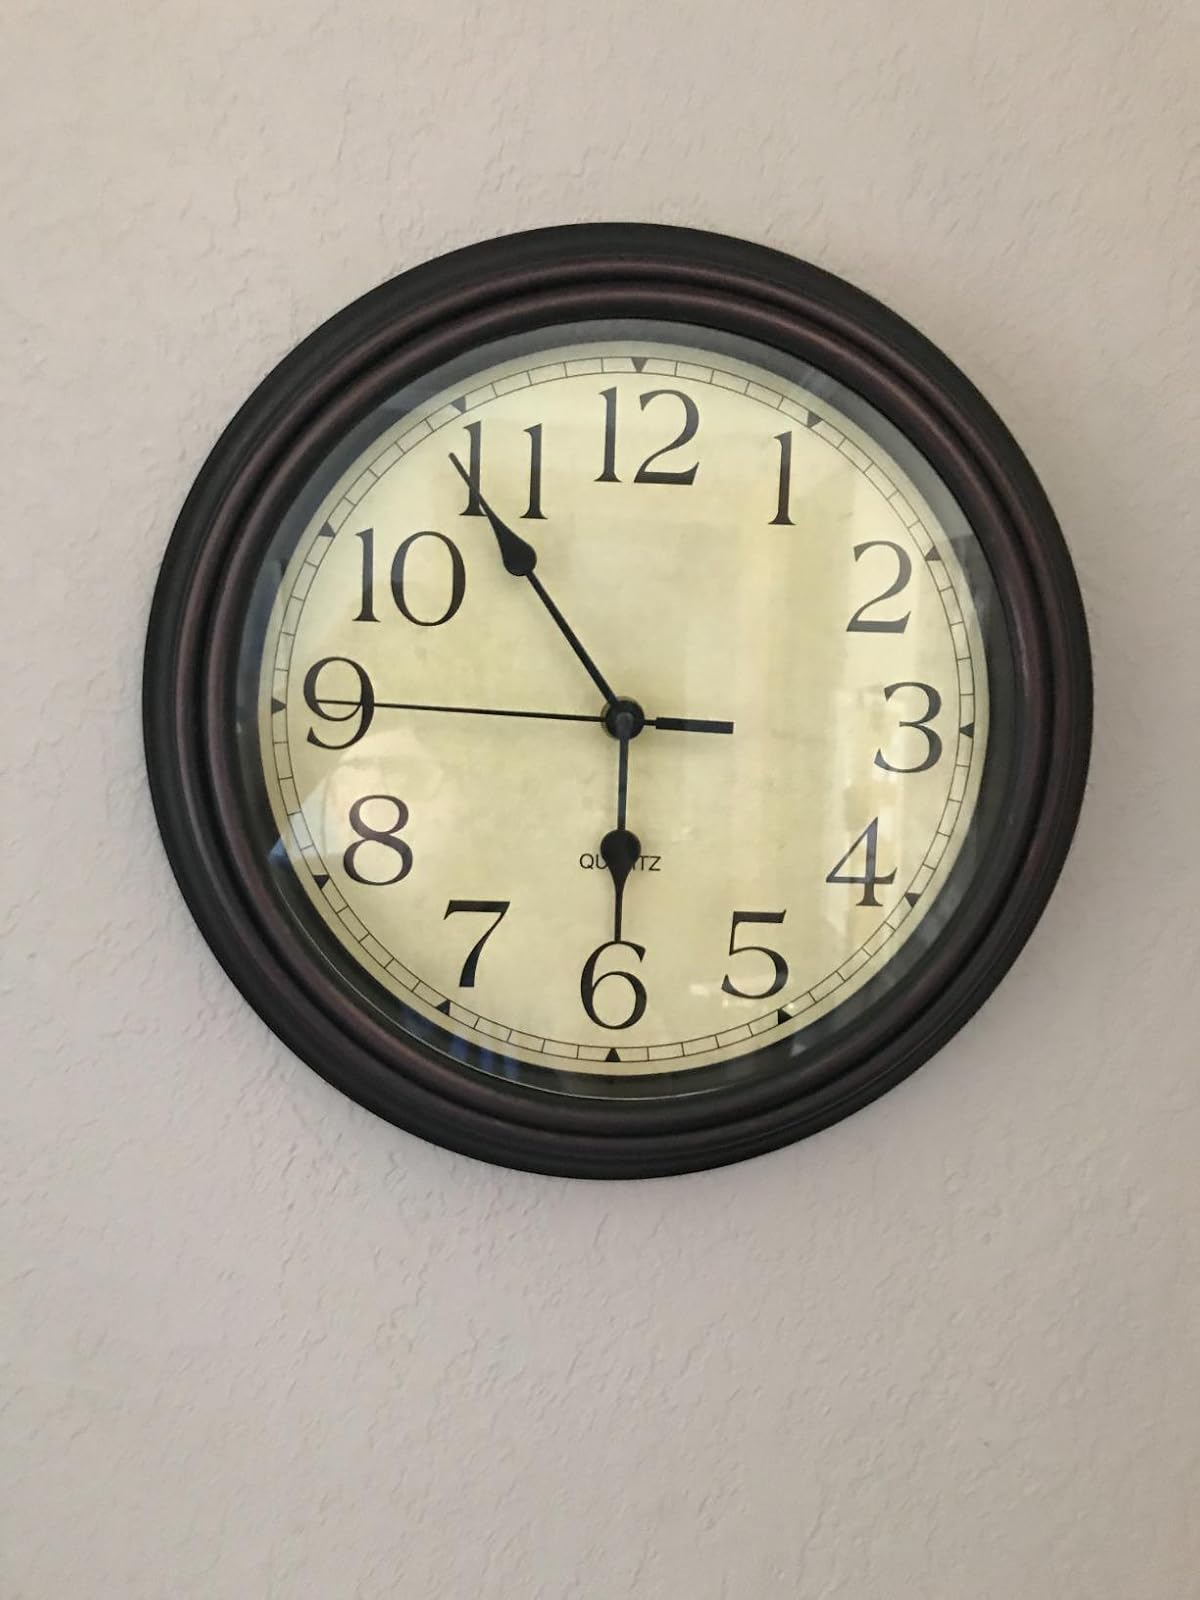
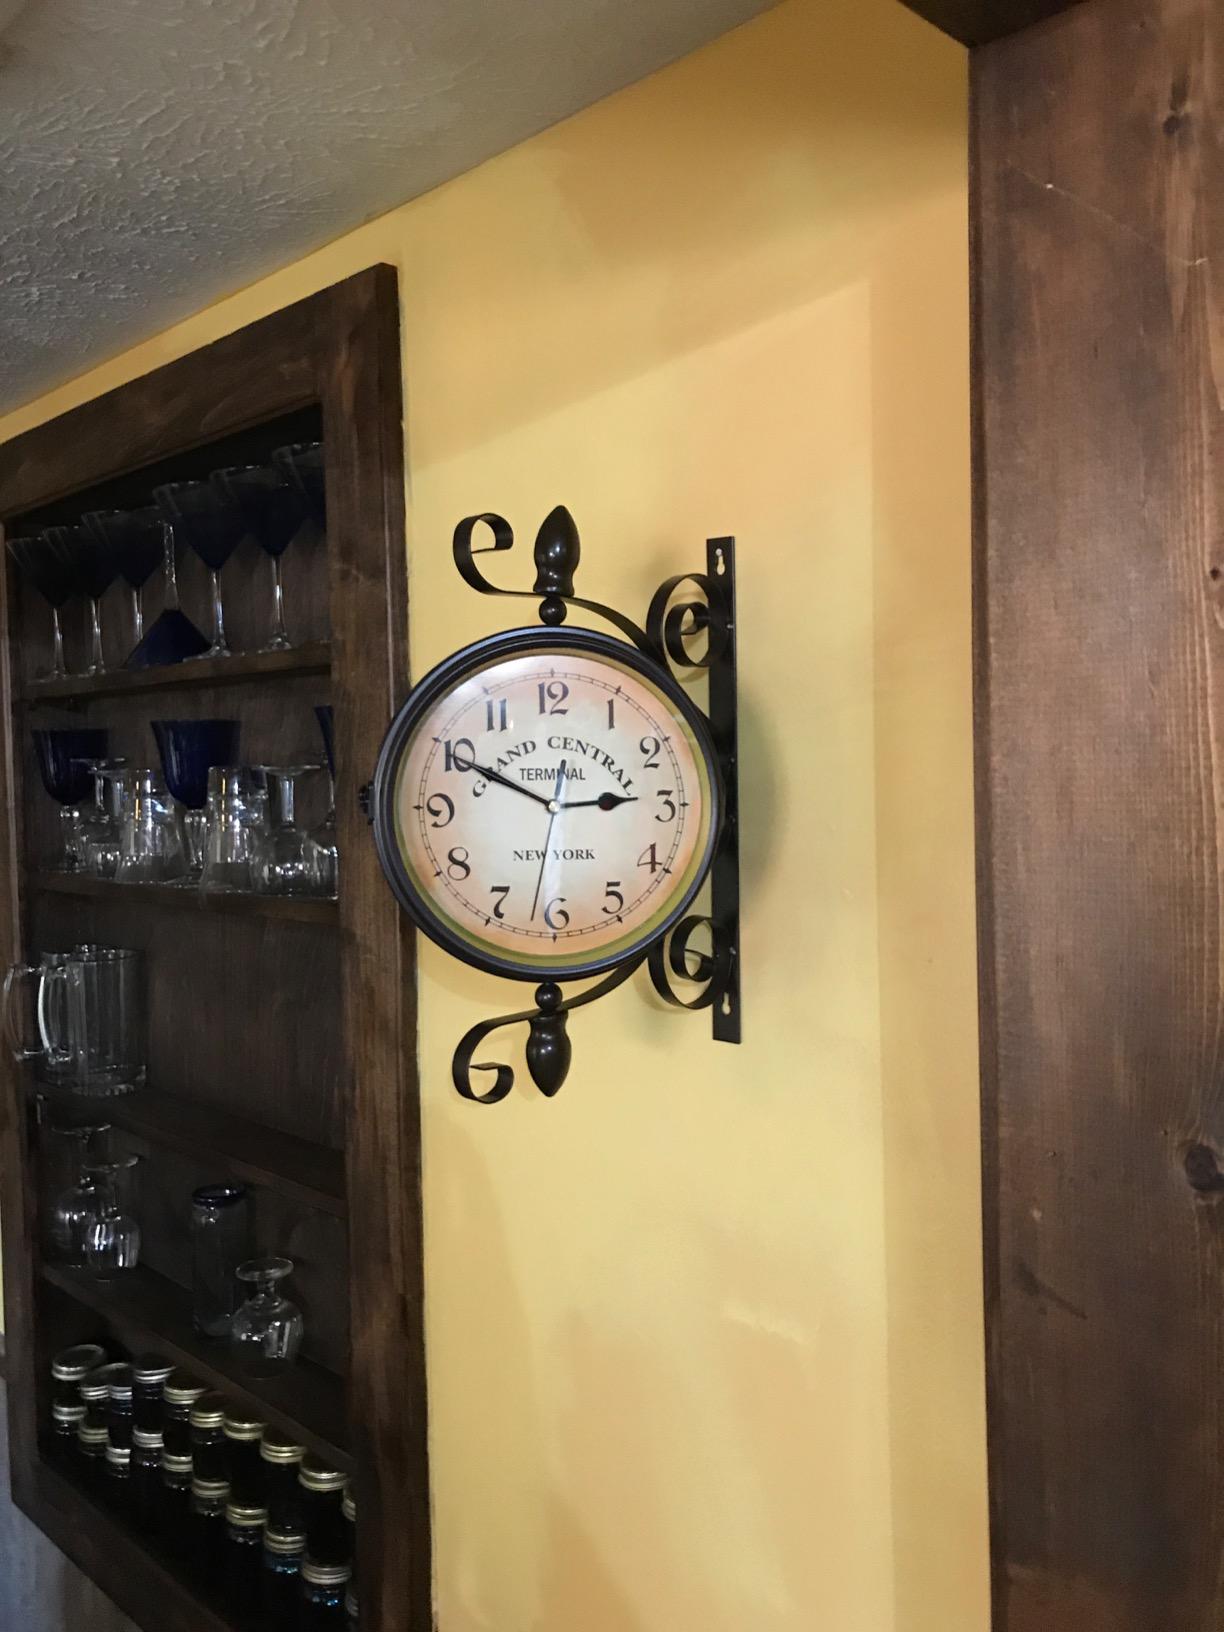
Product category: clock
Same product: no